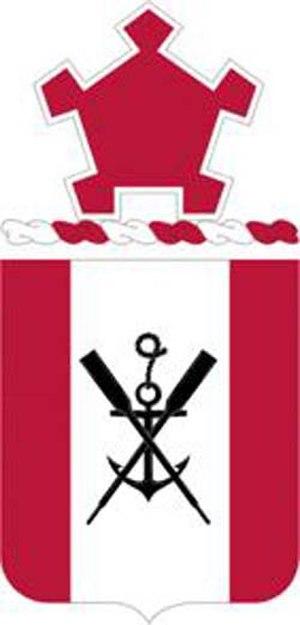
Le 2ᵉ bataillon du génie est un bataillon de génie militaire de l'armée de terre des États-Unis créé en 1861.